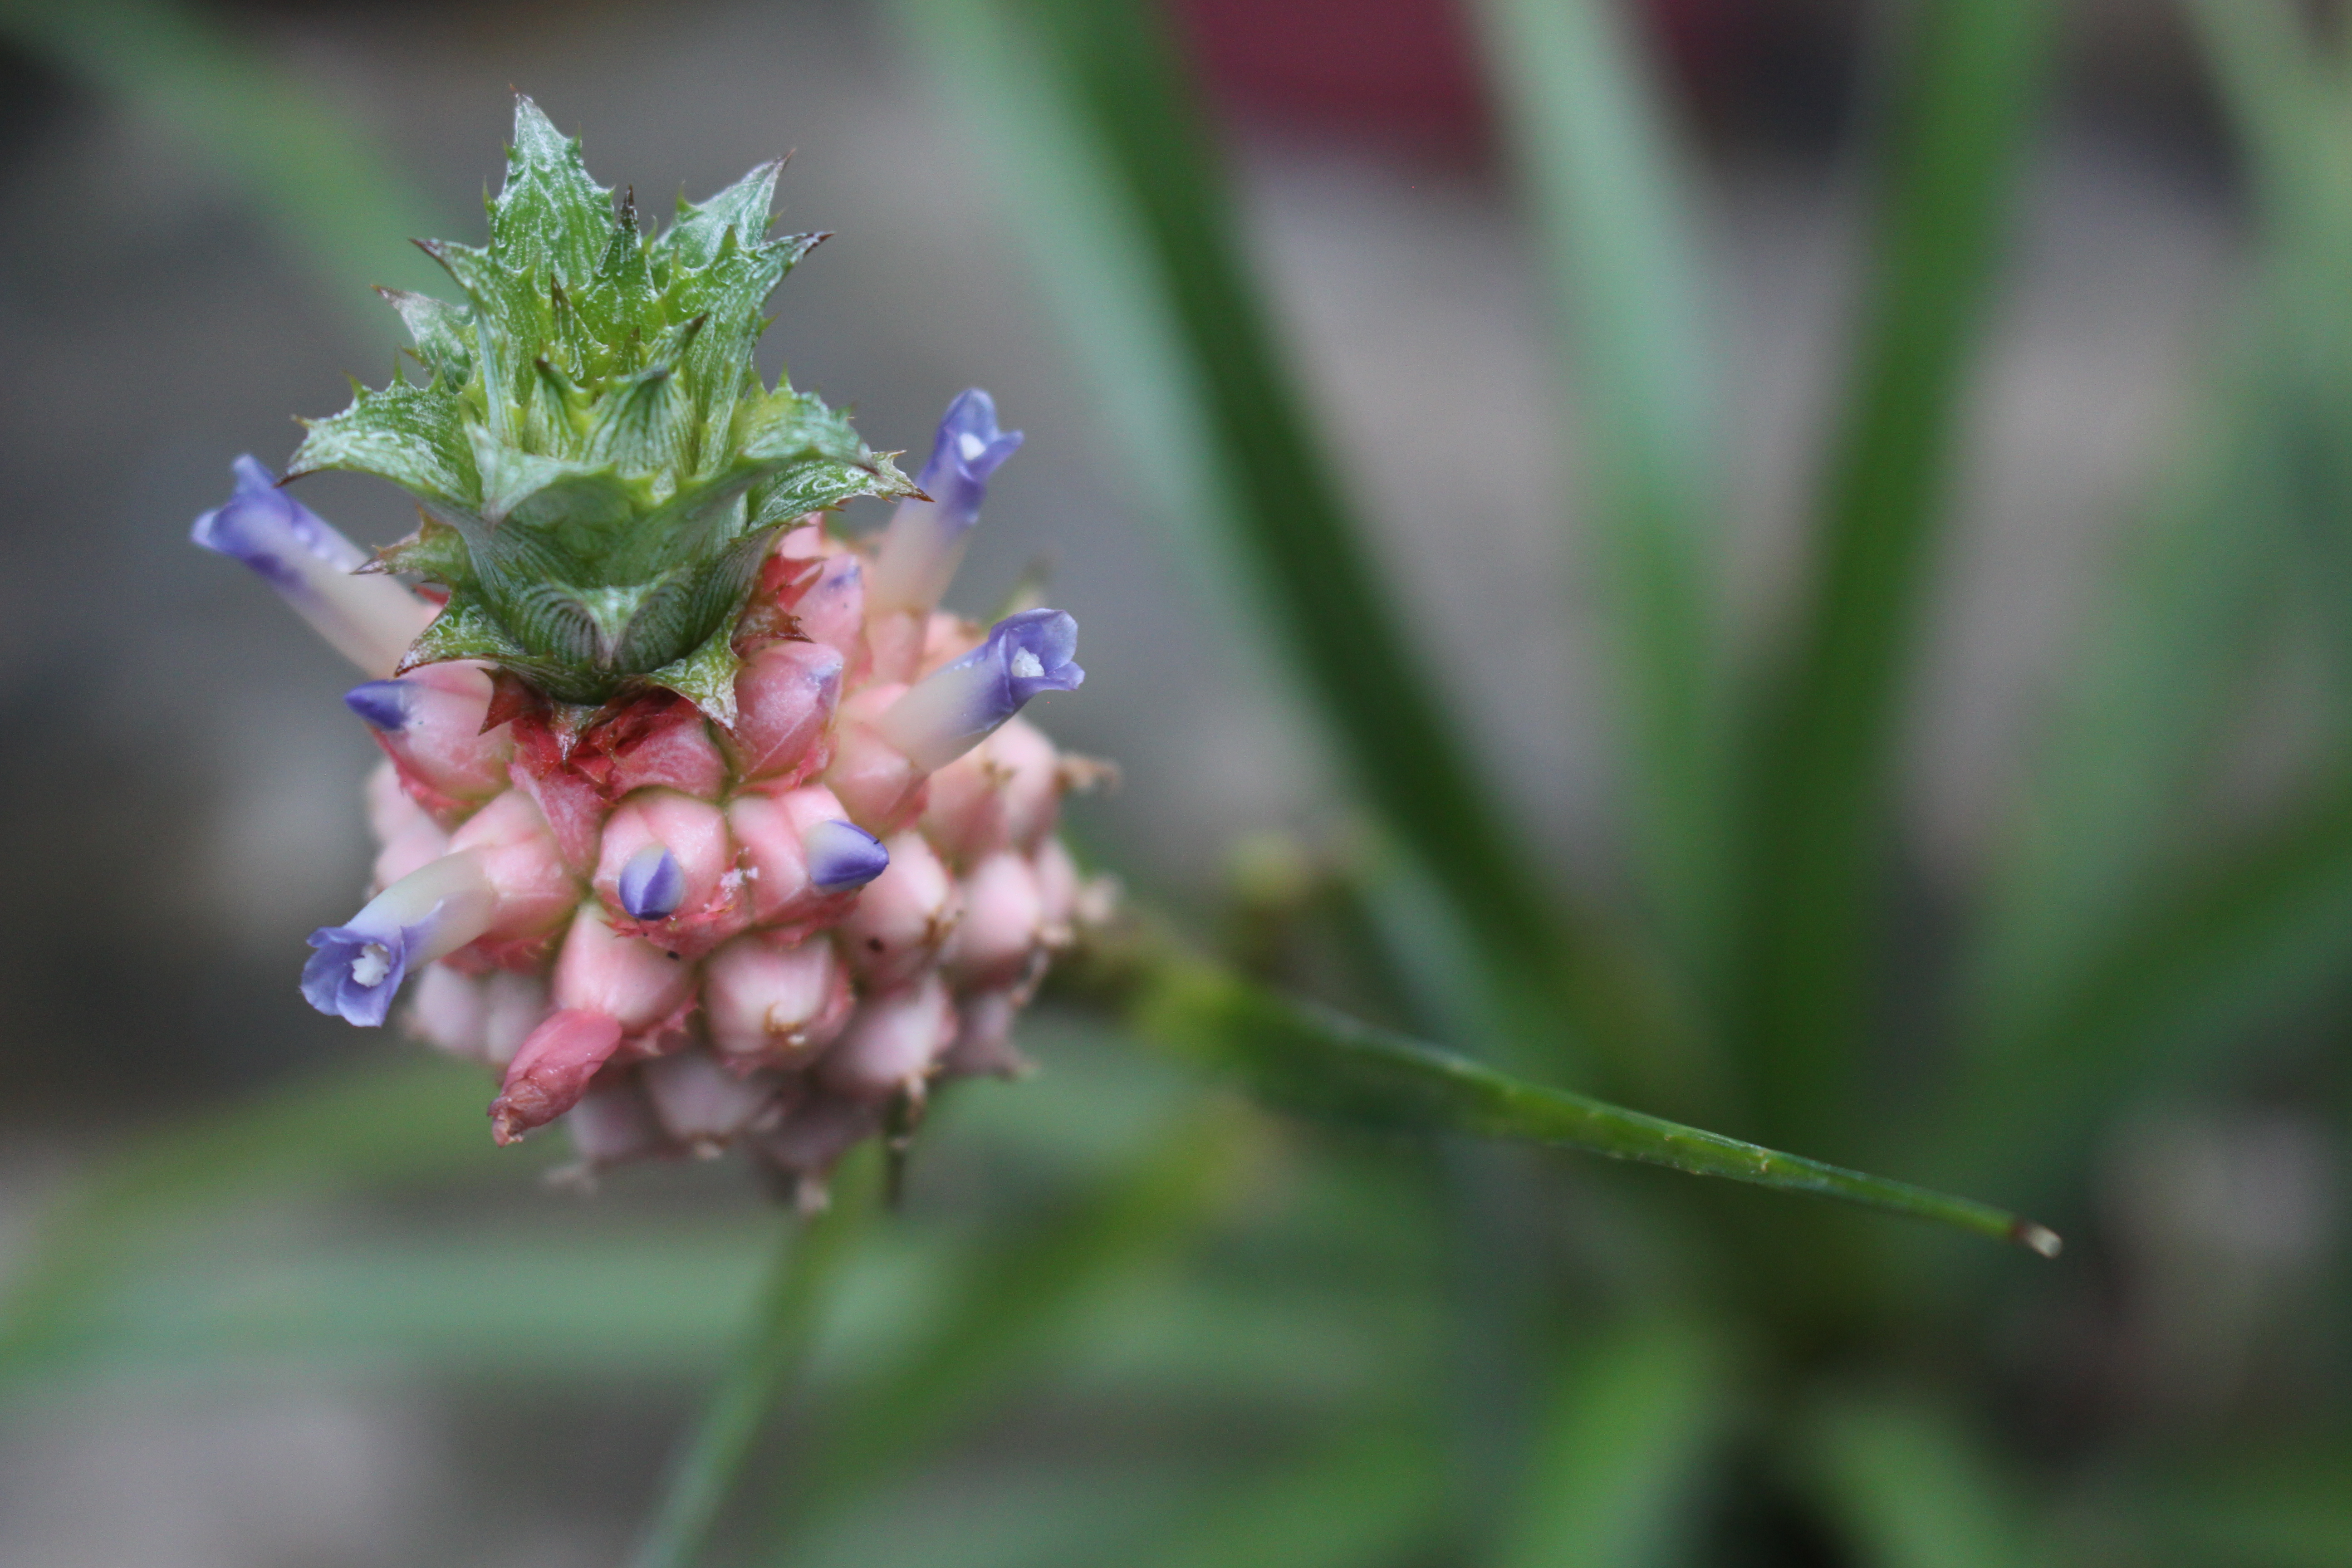
pink, pineapple, fruit, flowering plant, flower, plant, wildflower, verbena, petal, verbena family, borage family, broomrape, perennial plant